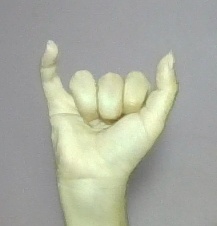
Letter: ya